Heloísa Pinheiro

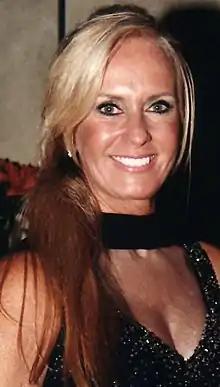
Pinheiro in July 2006

Heloísa Eneida Paes Pinto Mendes Pinheiro (born July 7, 1943), better known as Helô Pinheiro, is a Brazilian businesswoman and former model.